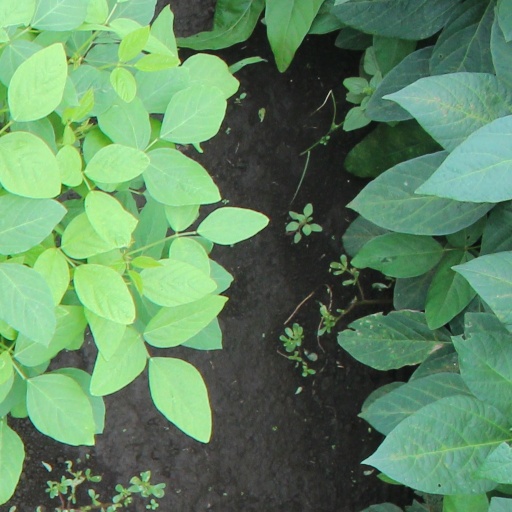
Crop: soybean